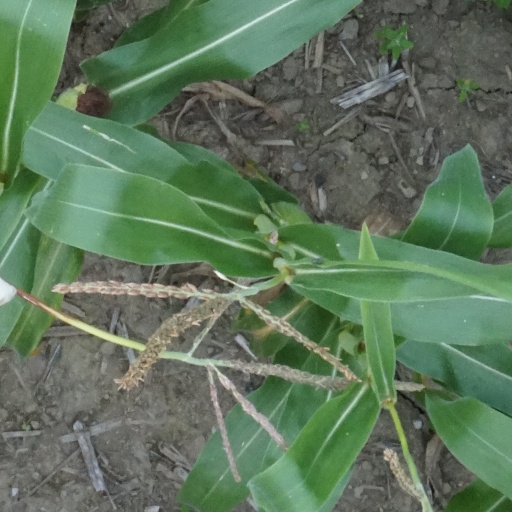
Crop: maize; corn